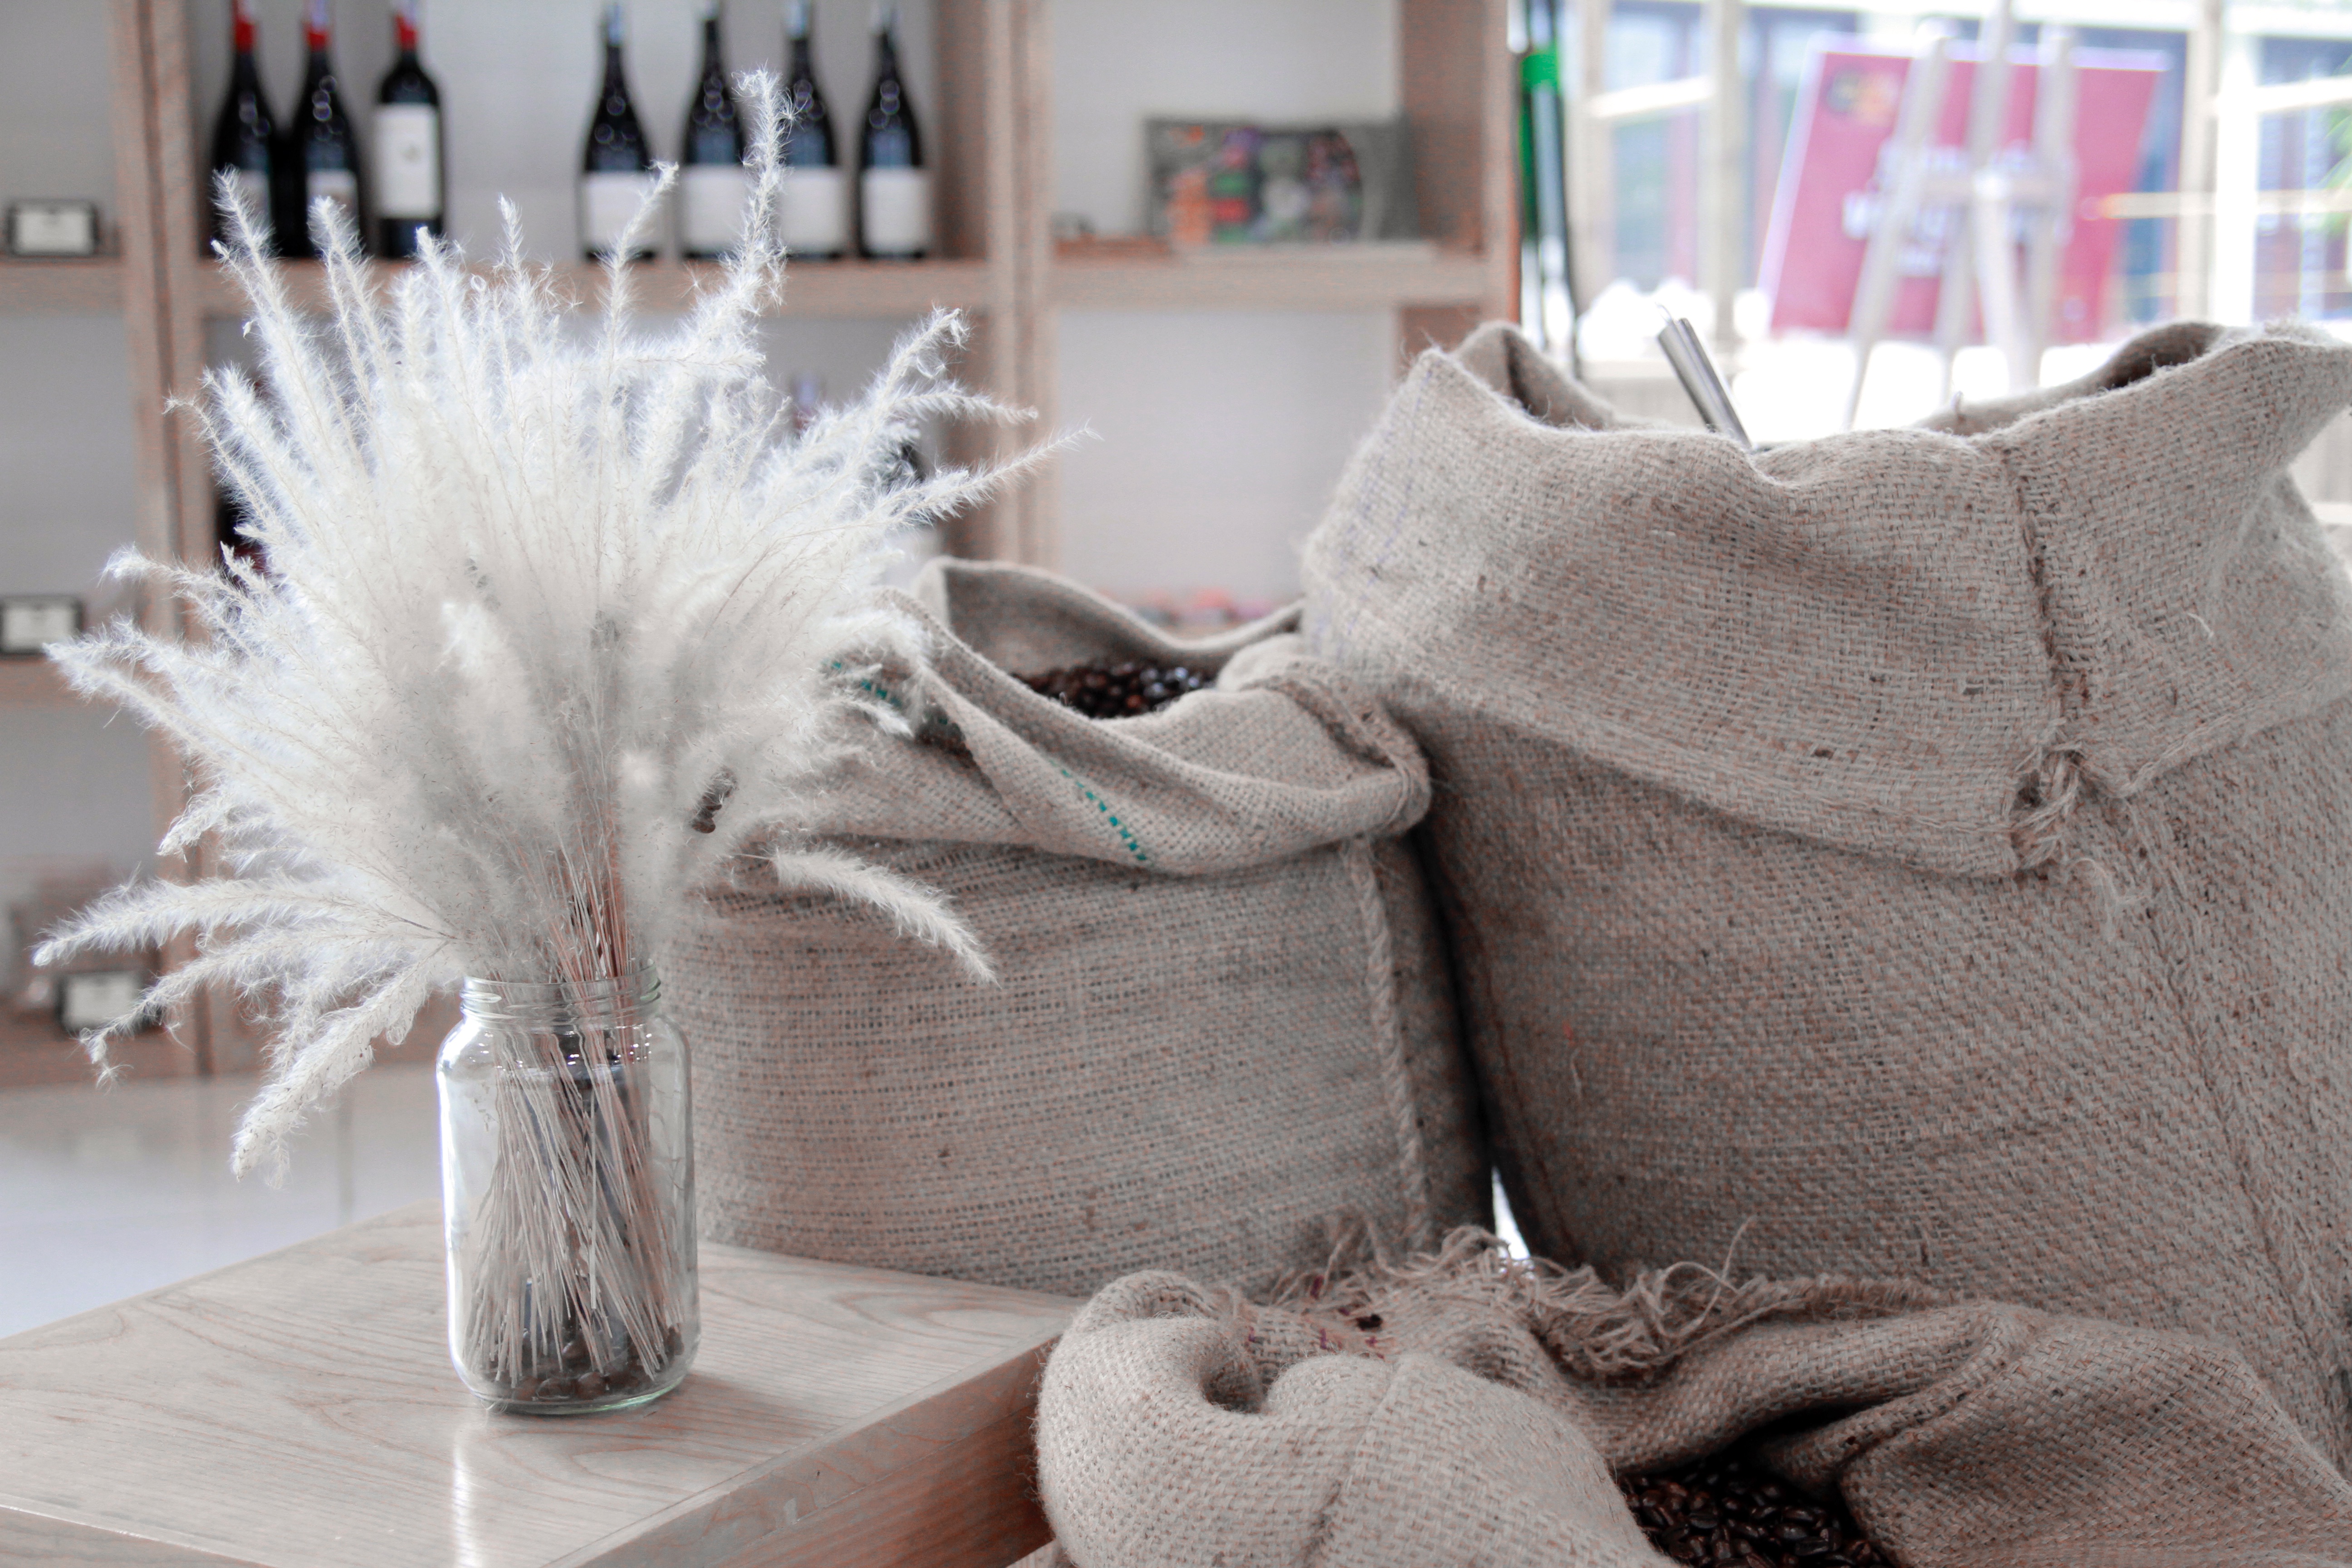
white, fur, spring, clothing, furniture, material, textile, footwear